Vengeance (2003)

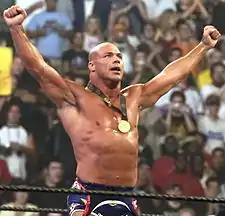
Kurt Angle faced the Big Show and Brock Lesnar for the WWE Championship.

In the main event, Brock Lesnar, Kurt Angle and Big Show fought in a Triple Threat Match for the WWE Championship. The match began with Angle and Lesnar facing each other, before attacking Big Show. Big Show threw Angle outside the ring and chokeslammed Lesnar. He covered Lesnar but didn't score a pinfall. Big Show controlled the match early on before Lesnar shoulder blocked and went for an F5 but Big Show countered. Angle returned to the ring with trash can lids and both he and Lesnar used them against Big Show. Big Show tried to chokeslam both men simultaneously, but Angle and Lesnar teamed up to chokeslam Big Show. Later in the match, Angle began to bleed. Big Show placed Lesnar on the top turnbuckle and climbed up to punch Lesnar, but Angle distracted both men and went down to the mat, with Big Show still above him, allowing Lesnar to powerbomb and cover Big Show. Angle broke the cover by hitting Lesnar with a chair to the back, following with a chair shot to the head, bloodying Lesnar, too. Angle and Big Show proceeded to fight outside the ring, and Angle Angle Slammed Big Show on the Spanish announcers' table. Afterward, Lesnar and Angle fought each other back inside the ring, and Lesnar threw Angle to the outside again. Big Show returned to the ring and chokeslammed Lesnar and Angle simultaneously, and covered both men but couldn't score a pinfall. Angle then placed Lesnar in an ankle lock, but Big Show broke the hold. Angle performed an Angle Slam on Big Show again, and then delivered an Angle Slam to Lesnar, covering him for a pinfall and winning the WWE Championship.